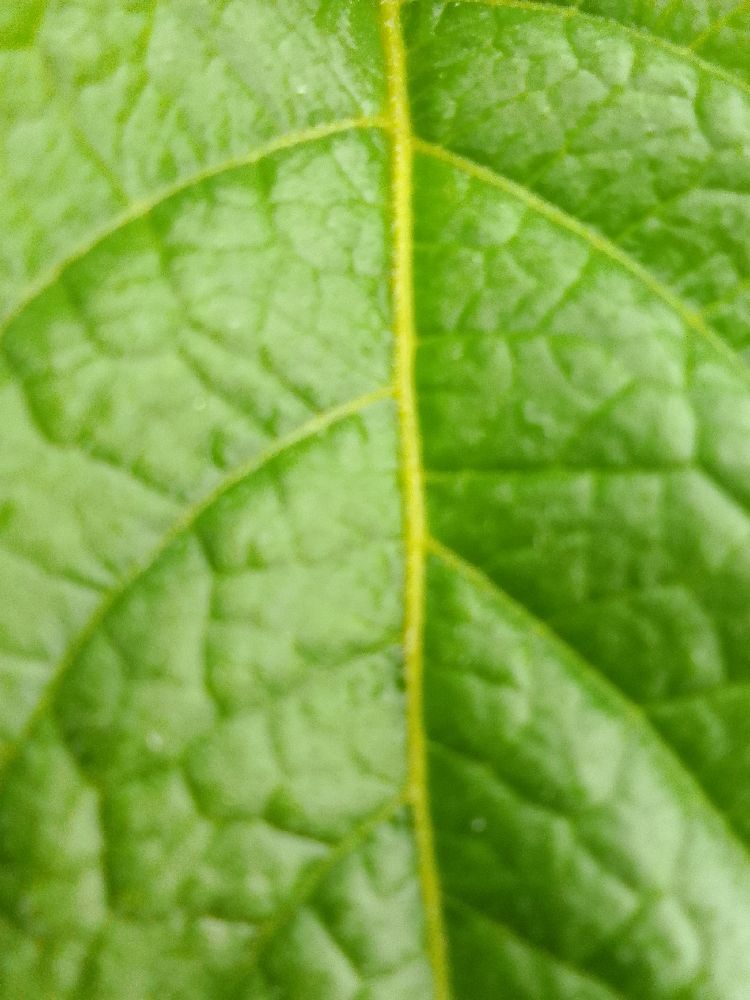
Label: Healthy